Anett Kontaveit career statistics

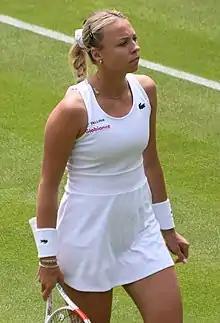
Kontaveit at the 2022 Wimbledon Championships

"Only main-draw results in WTA Tour, Grand Slam tournaments, Fed Cup/Billie Jean King Cup and Olympic Games are included in win–loss records."